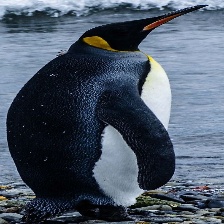
Species: EMPEROR PENGUIN
Scientific name: APTENODYTES FORSTERI
ImageNet parent category: king_penguin